Forbes MacBean (British Army officer, born 1857)

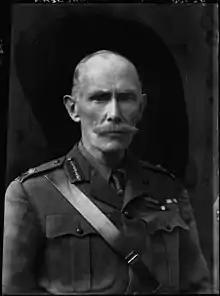
Macbean in 1917

Major-General Forbes MacBean (1857–1919) was a British Army officer.